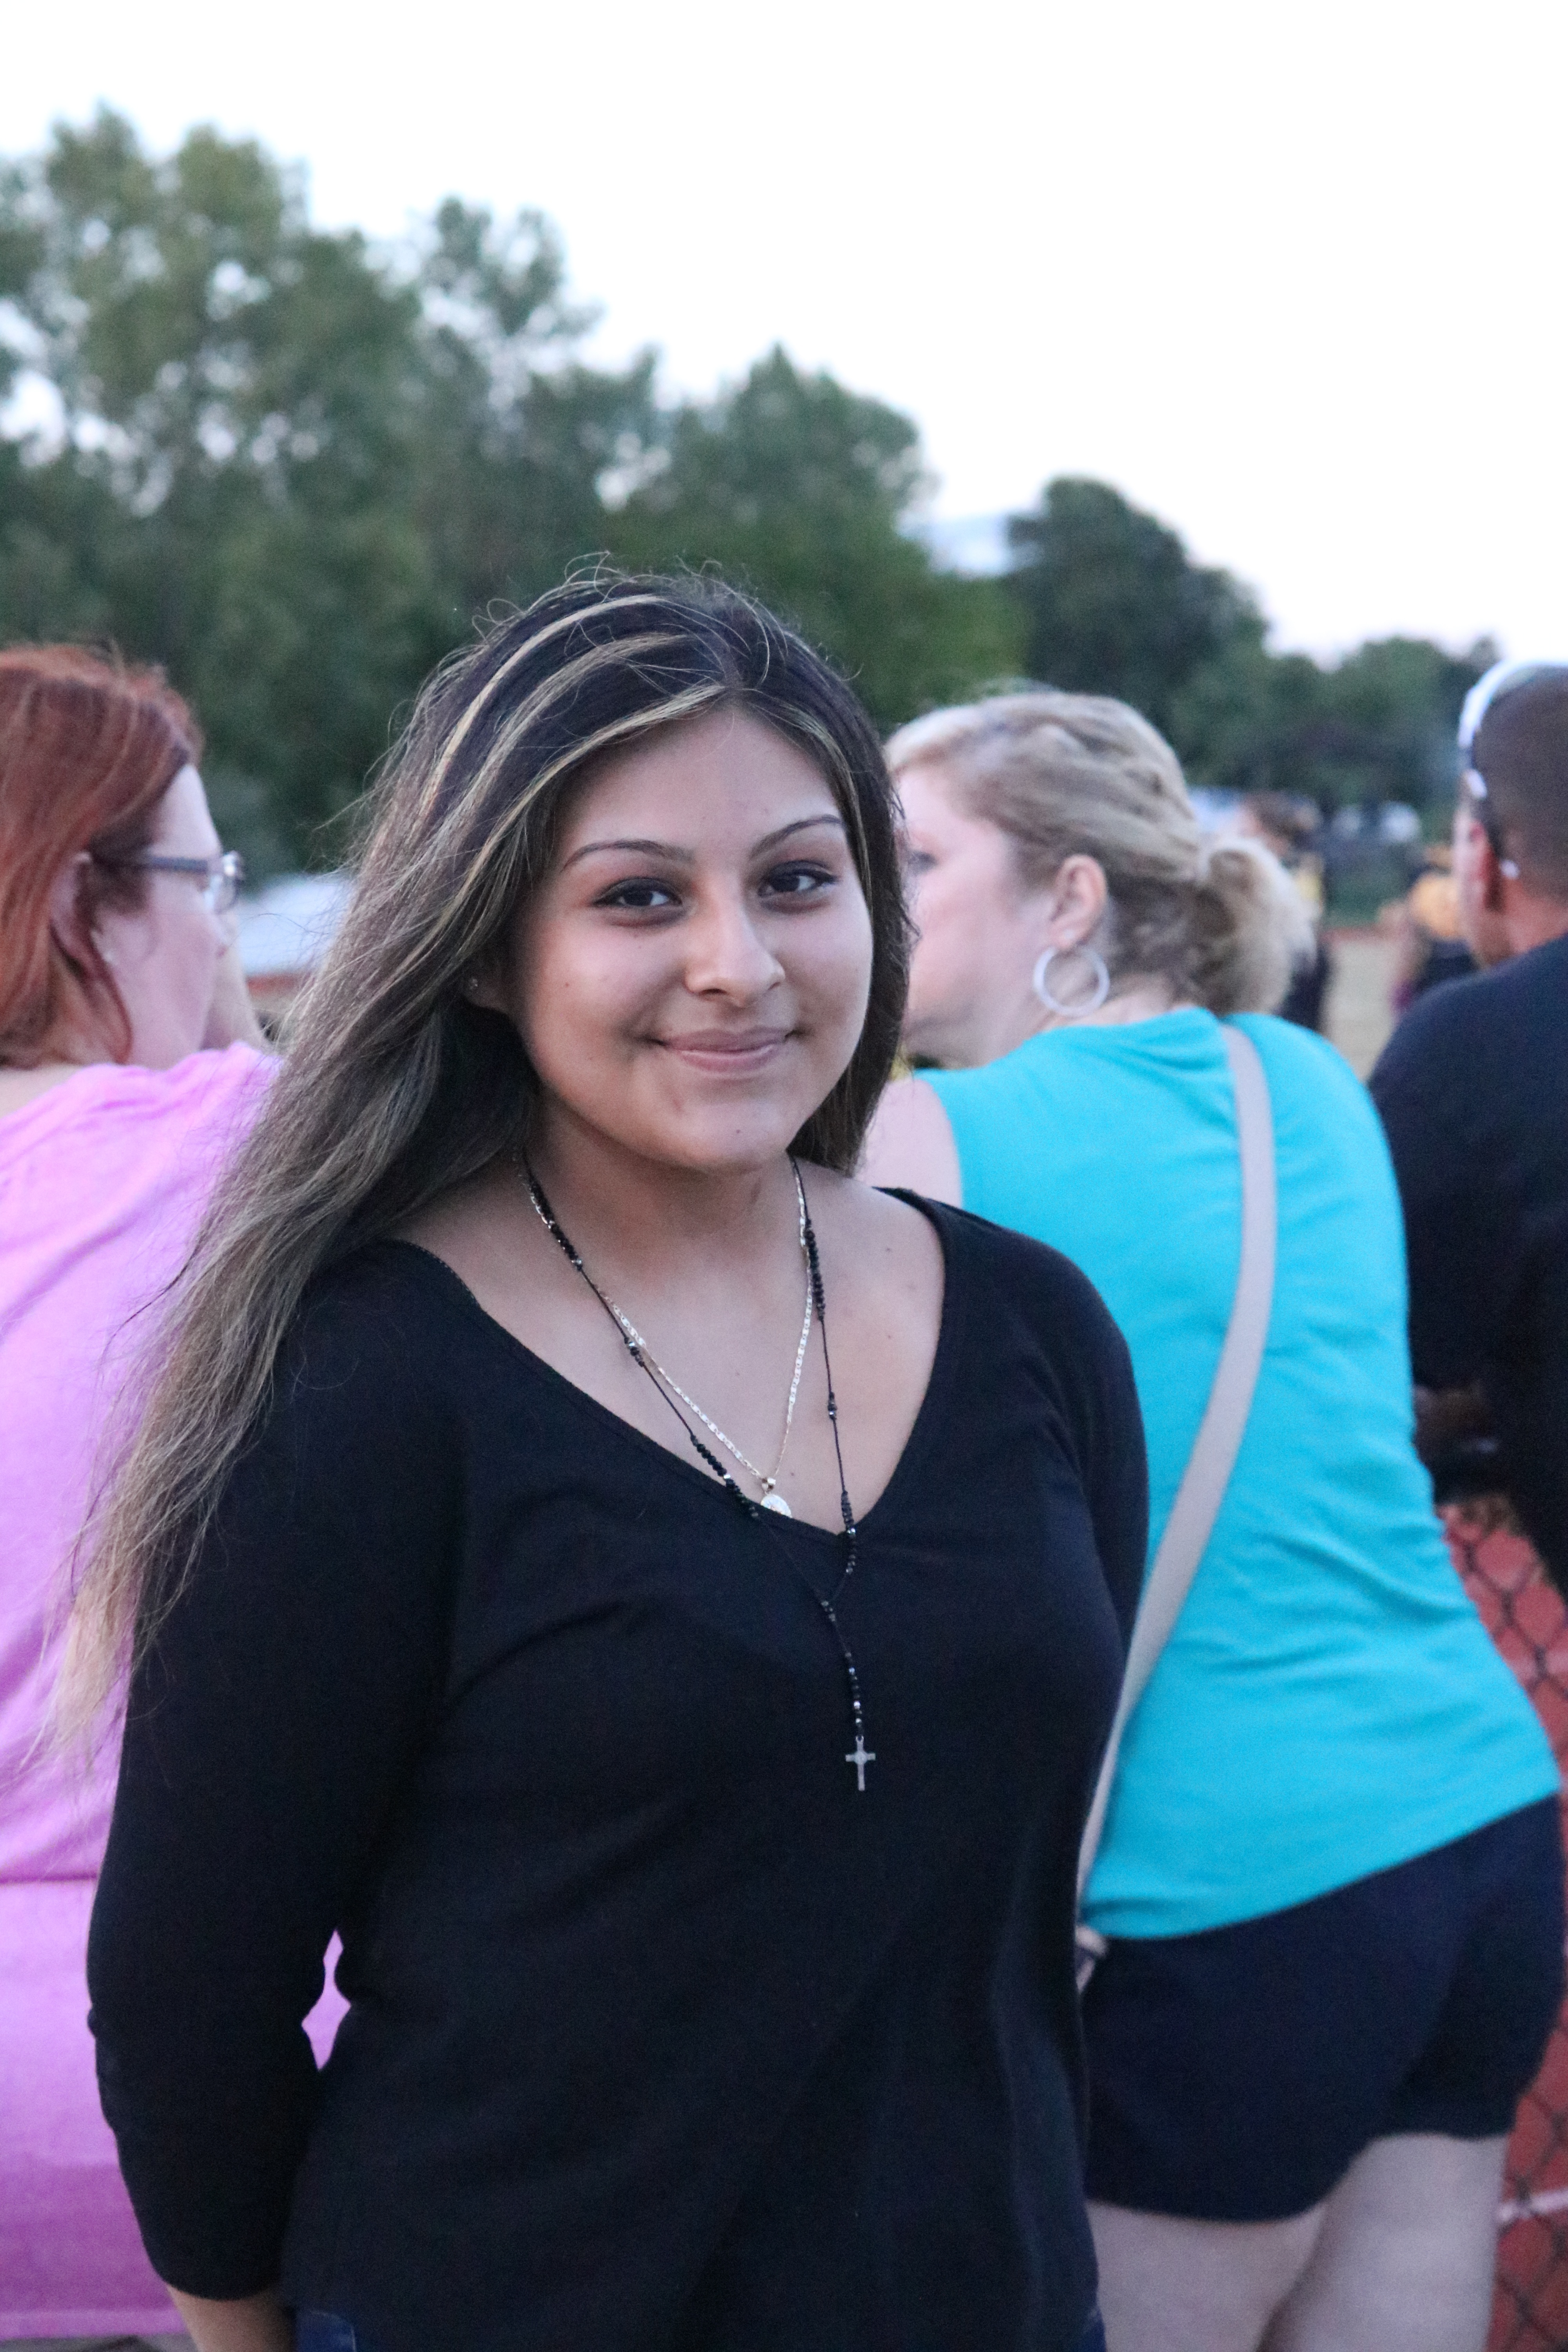
person, people, high, south, school, interaction, lutherant, lancer